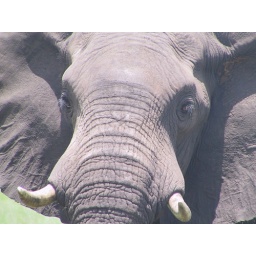
Close up of a bull elephant taken in Hwange National Park, Zimbabwe